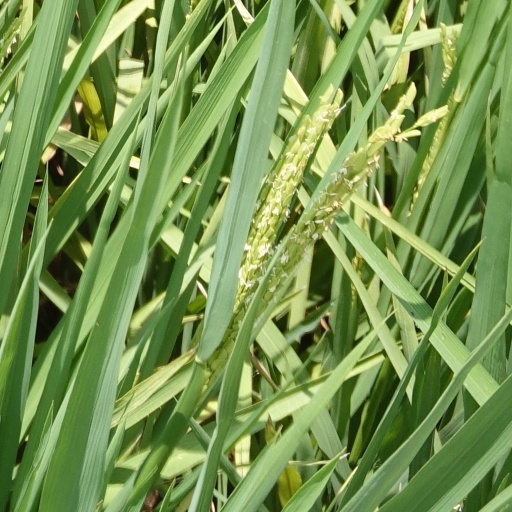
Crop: rice